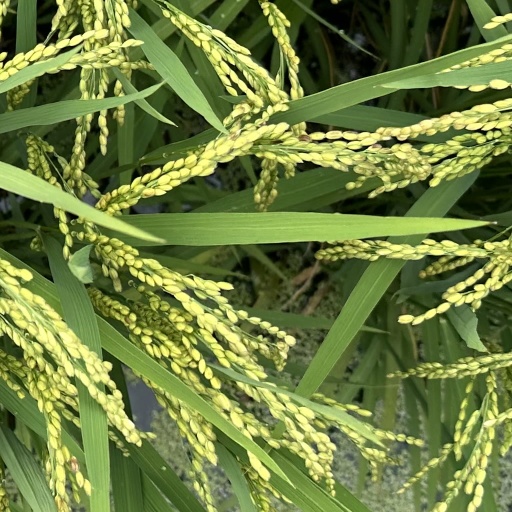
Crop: rice